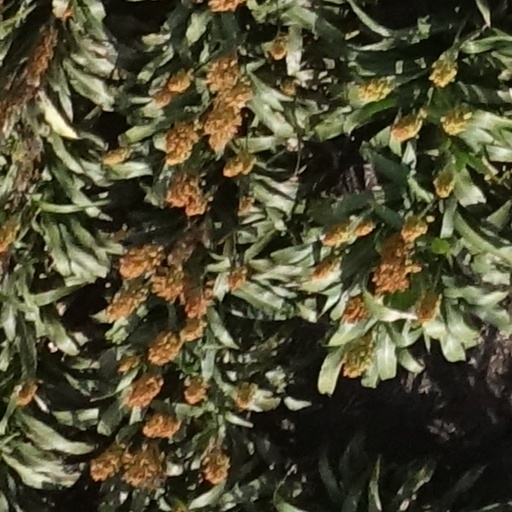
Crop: sorghum